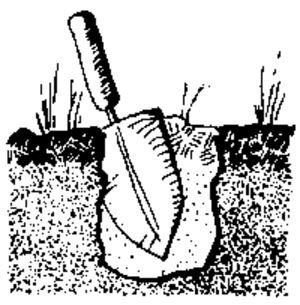
La matière fécale humaine ou les fèces humaines diffèrent grandement d'apparence, en fonction de l'état de l'ensemble de l'appareil digestif, qui subit lui-même l'influence du régime alimentaire et de la santé. Normalement, elles sont semi-solides et enrobées de mucus. De petits morceaux de selles plus dures, moins humides peuvent s'être incrustées dans l'extrémité distale.